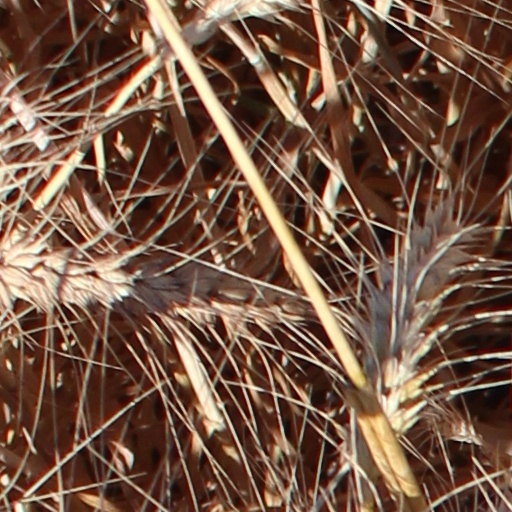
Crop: wheat